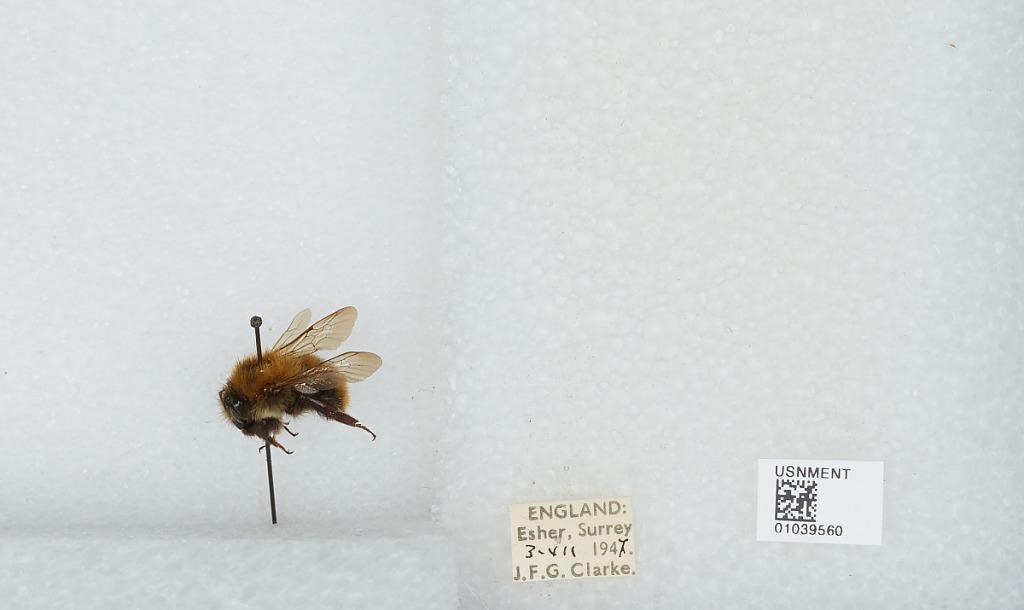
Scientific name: Bombus (Thoracobombus) pascuorum (Scopoli)
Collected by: J. Clarke
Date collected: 1947-7-3
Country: United Kingdom
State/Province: England
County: Surrey
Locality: Esher
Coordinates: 51.3691, -0.365